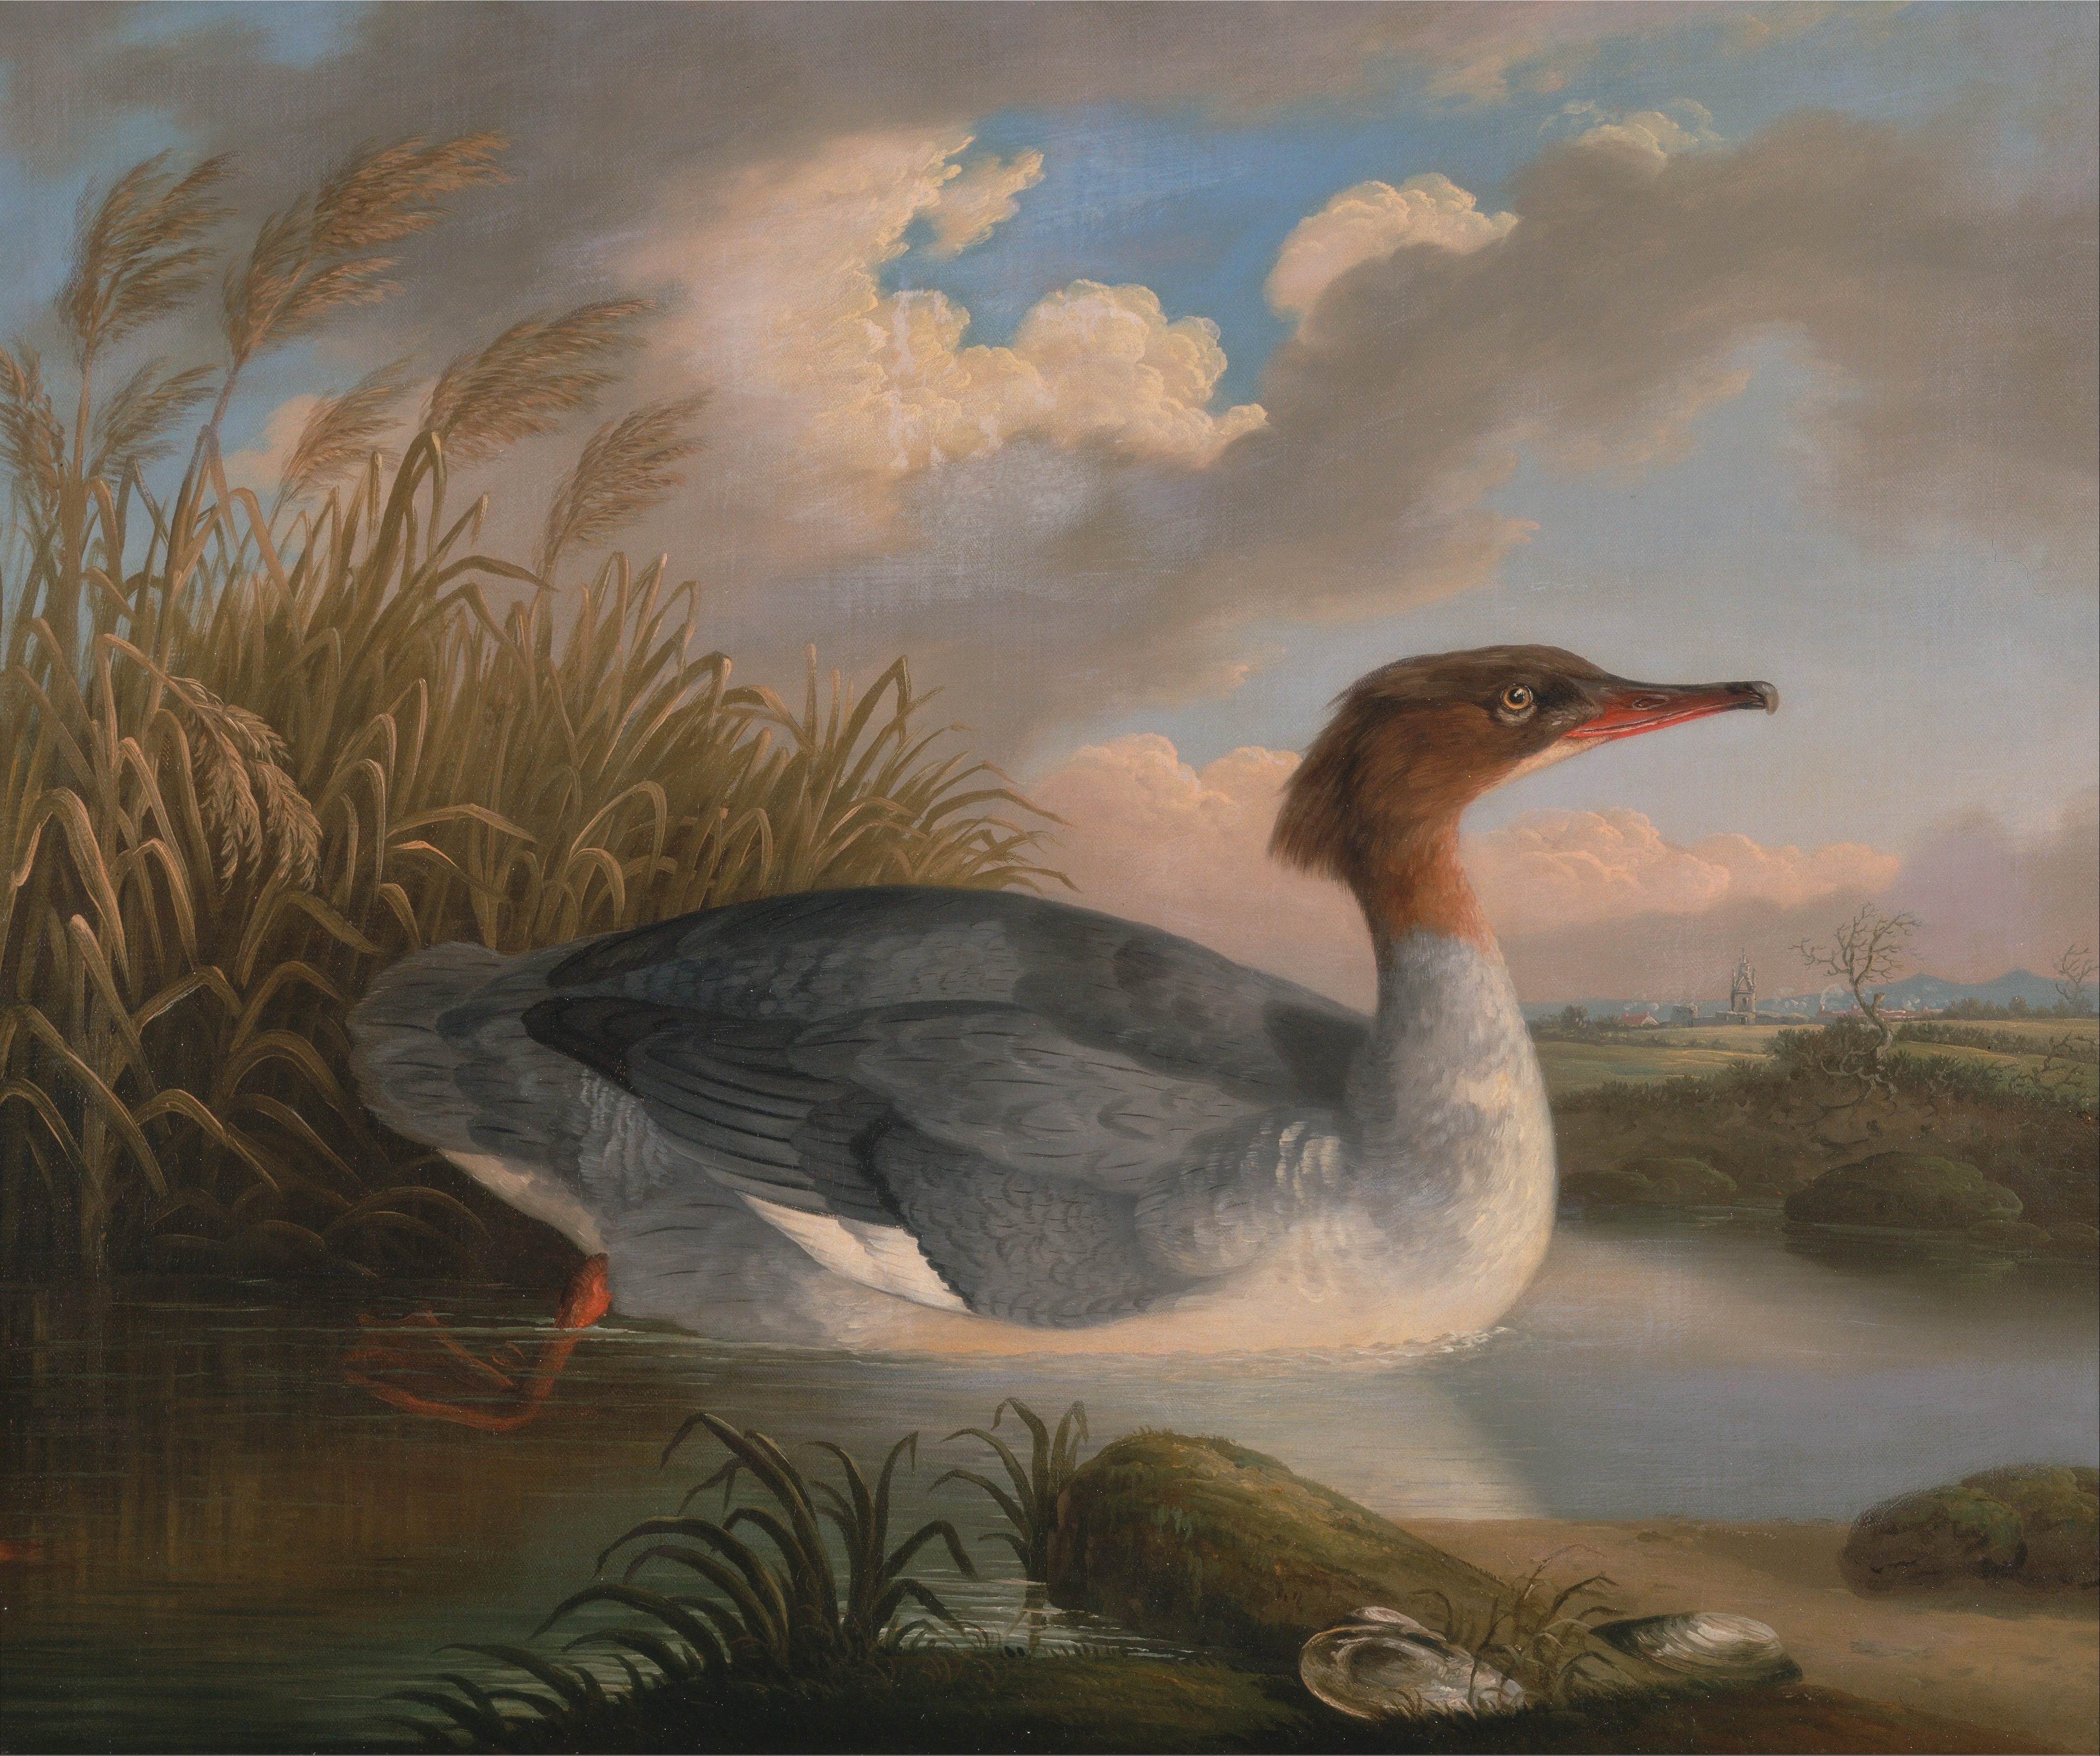
water, nature, bird, sky, countryside, seabird, country, portrait, fauna, plants, painting, outside, art, clouds, duck, wetland, water bird, oil on canvas, robert padley